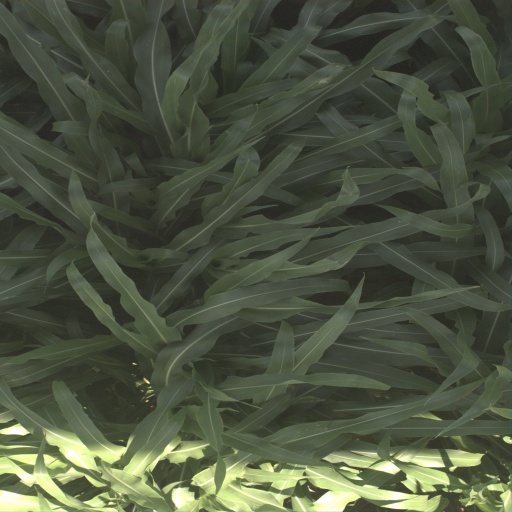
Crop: sorghum